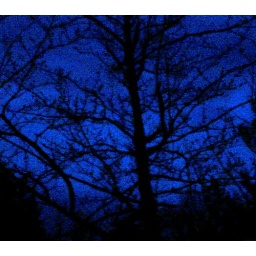
A photo of a tree in my backyard taken from the upstairs bathroom window.